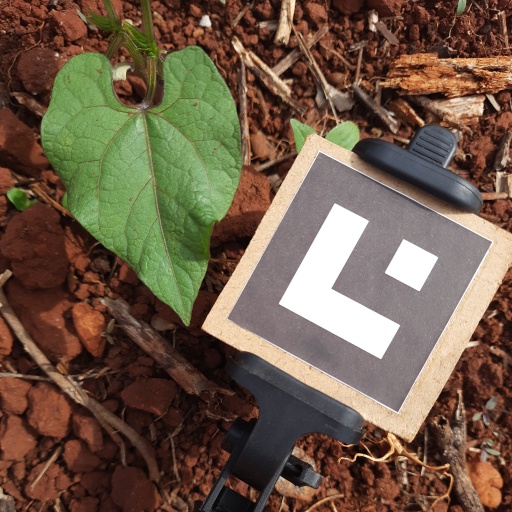
Observations: wavy surface, no eating holes, with soild dust, under sunlight